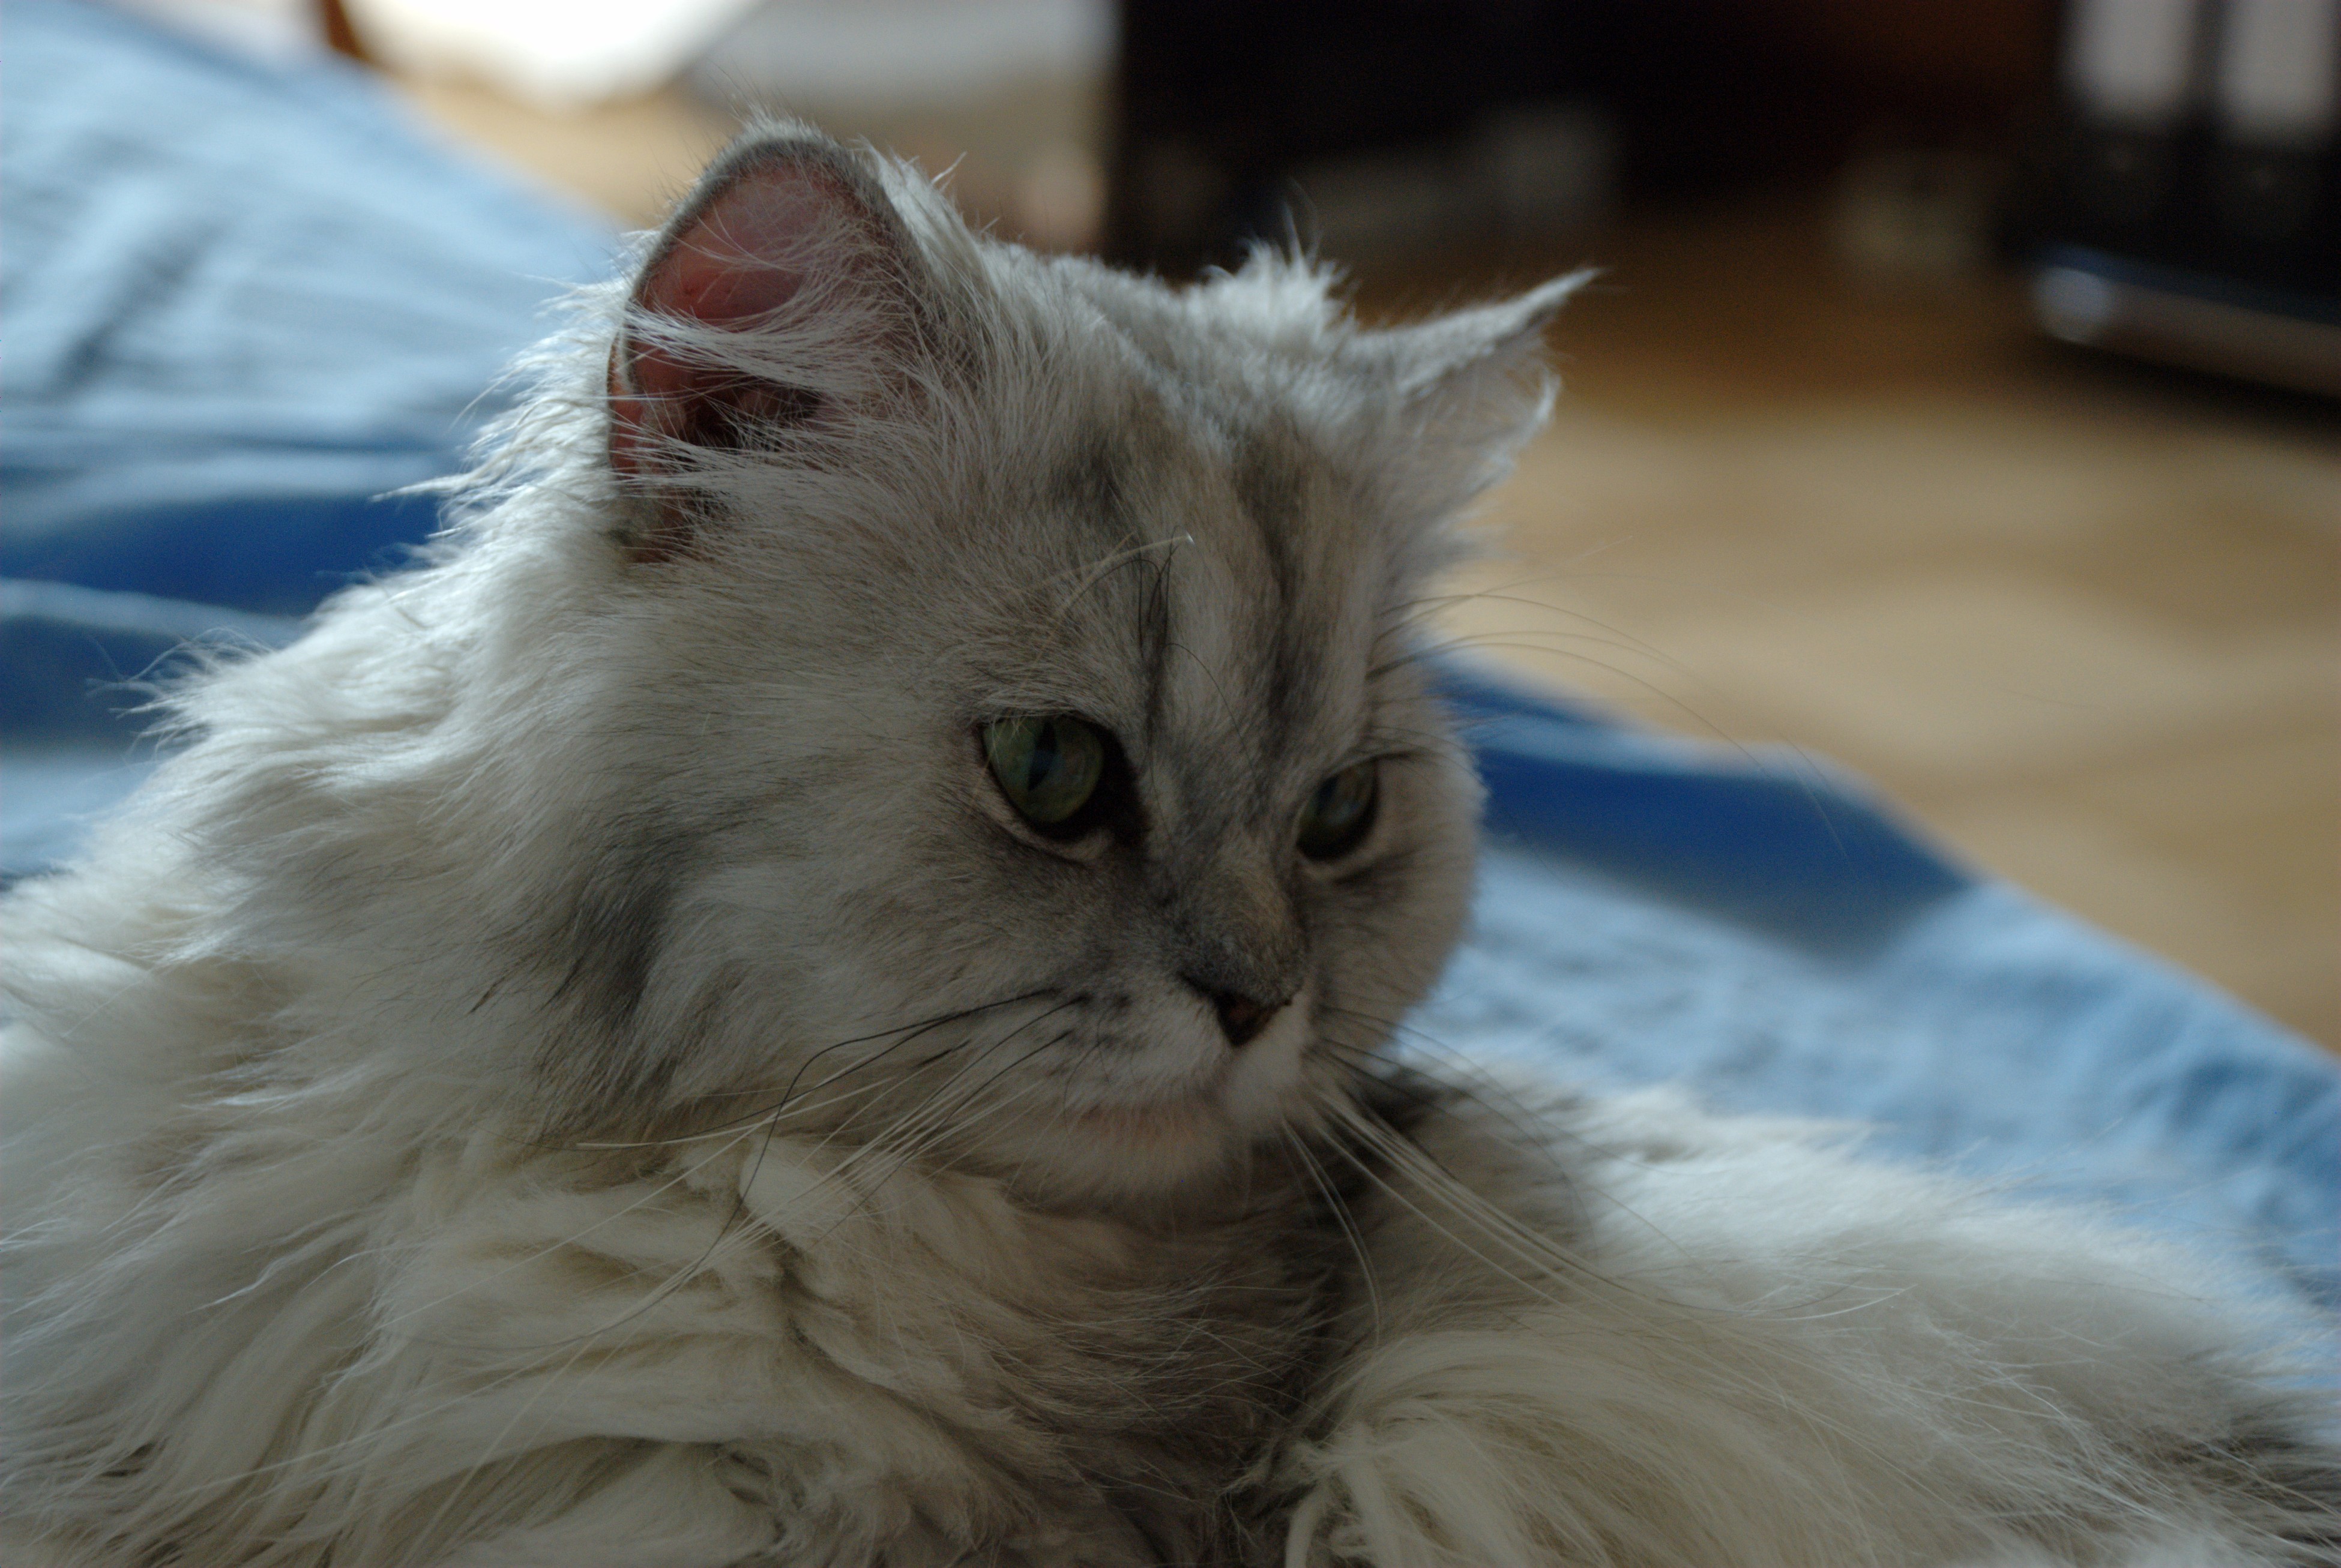
nature, animal, pet, cat, feline, mammal, nikon, pets, cats, whiskers, animals, vertebrate, chat, gato, d80, chats, ragdoll, siberian, nikond80, marcello, persian, novavitanewlife, norwegian forest cat, small to medium sized cats, cat like mammal, carnivoran, domestic short haired cat, domestic long haired cat, british semi longhair, birman